Air Kruise

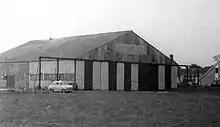
The extended main hangar at Ramsgate Airport with the faded Air Kruise logo on the front.

In June 1952 Air Kruise took a 21-year lease on Ramsgate Airport. The terminal was repaired after wartime bomb damage, and the hangar was extended. The airport was reopened on 27 June 1953, and it became Air Kruise's main base, while some operations remained at Lympne.